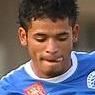
Age: 22